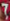
Number: 7